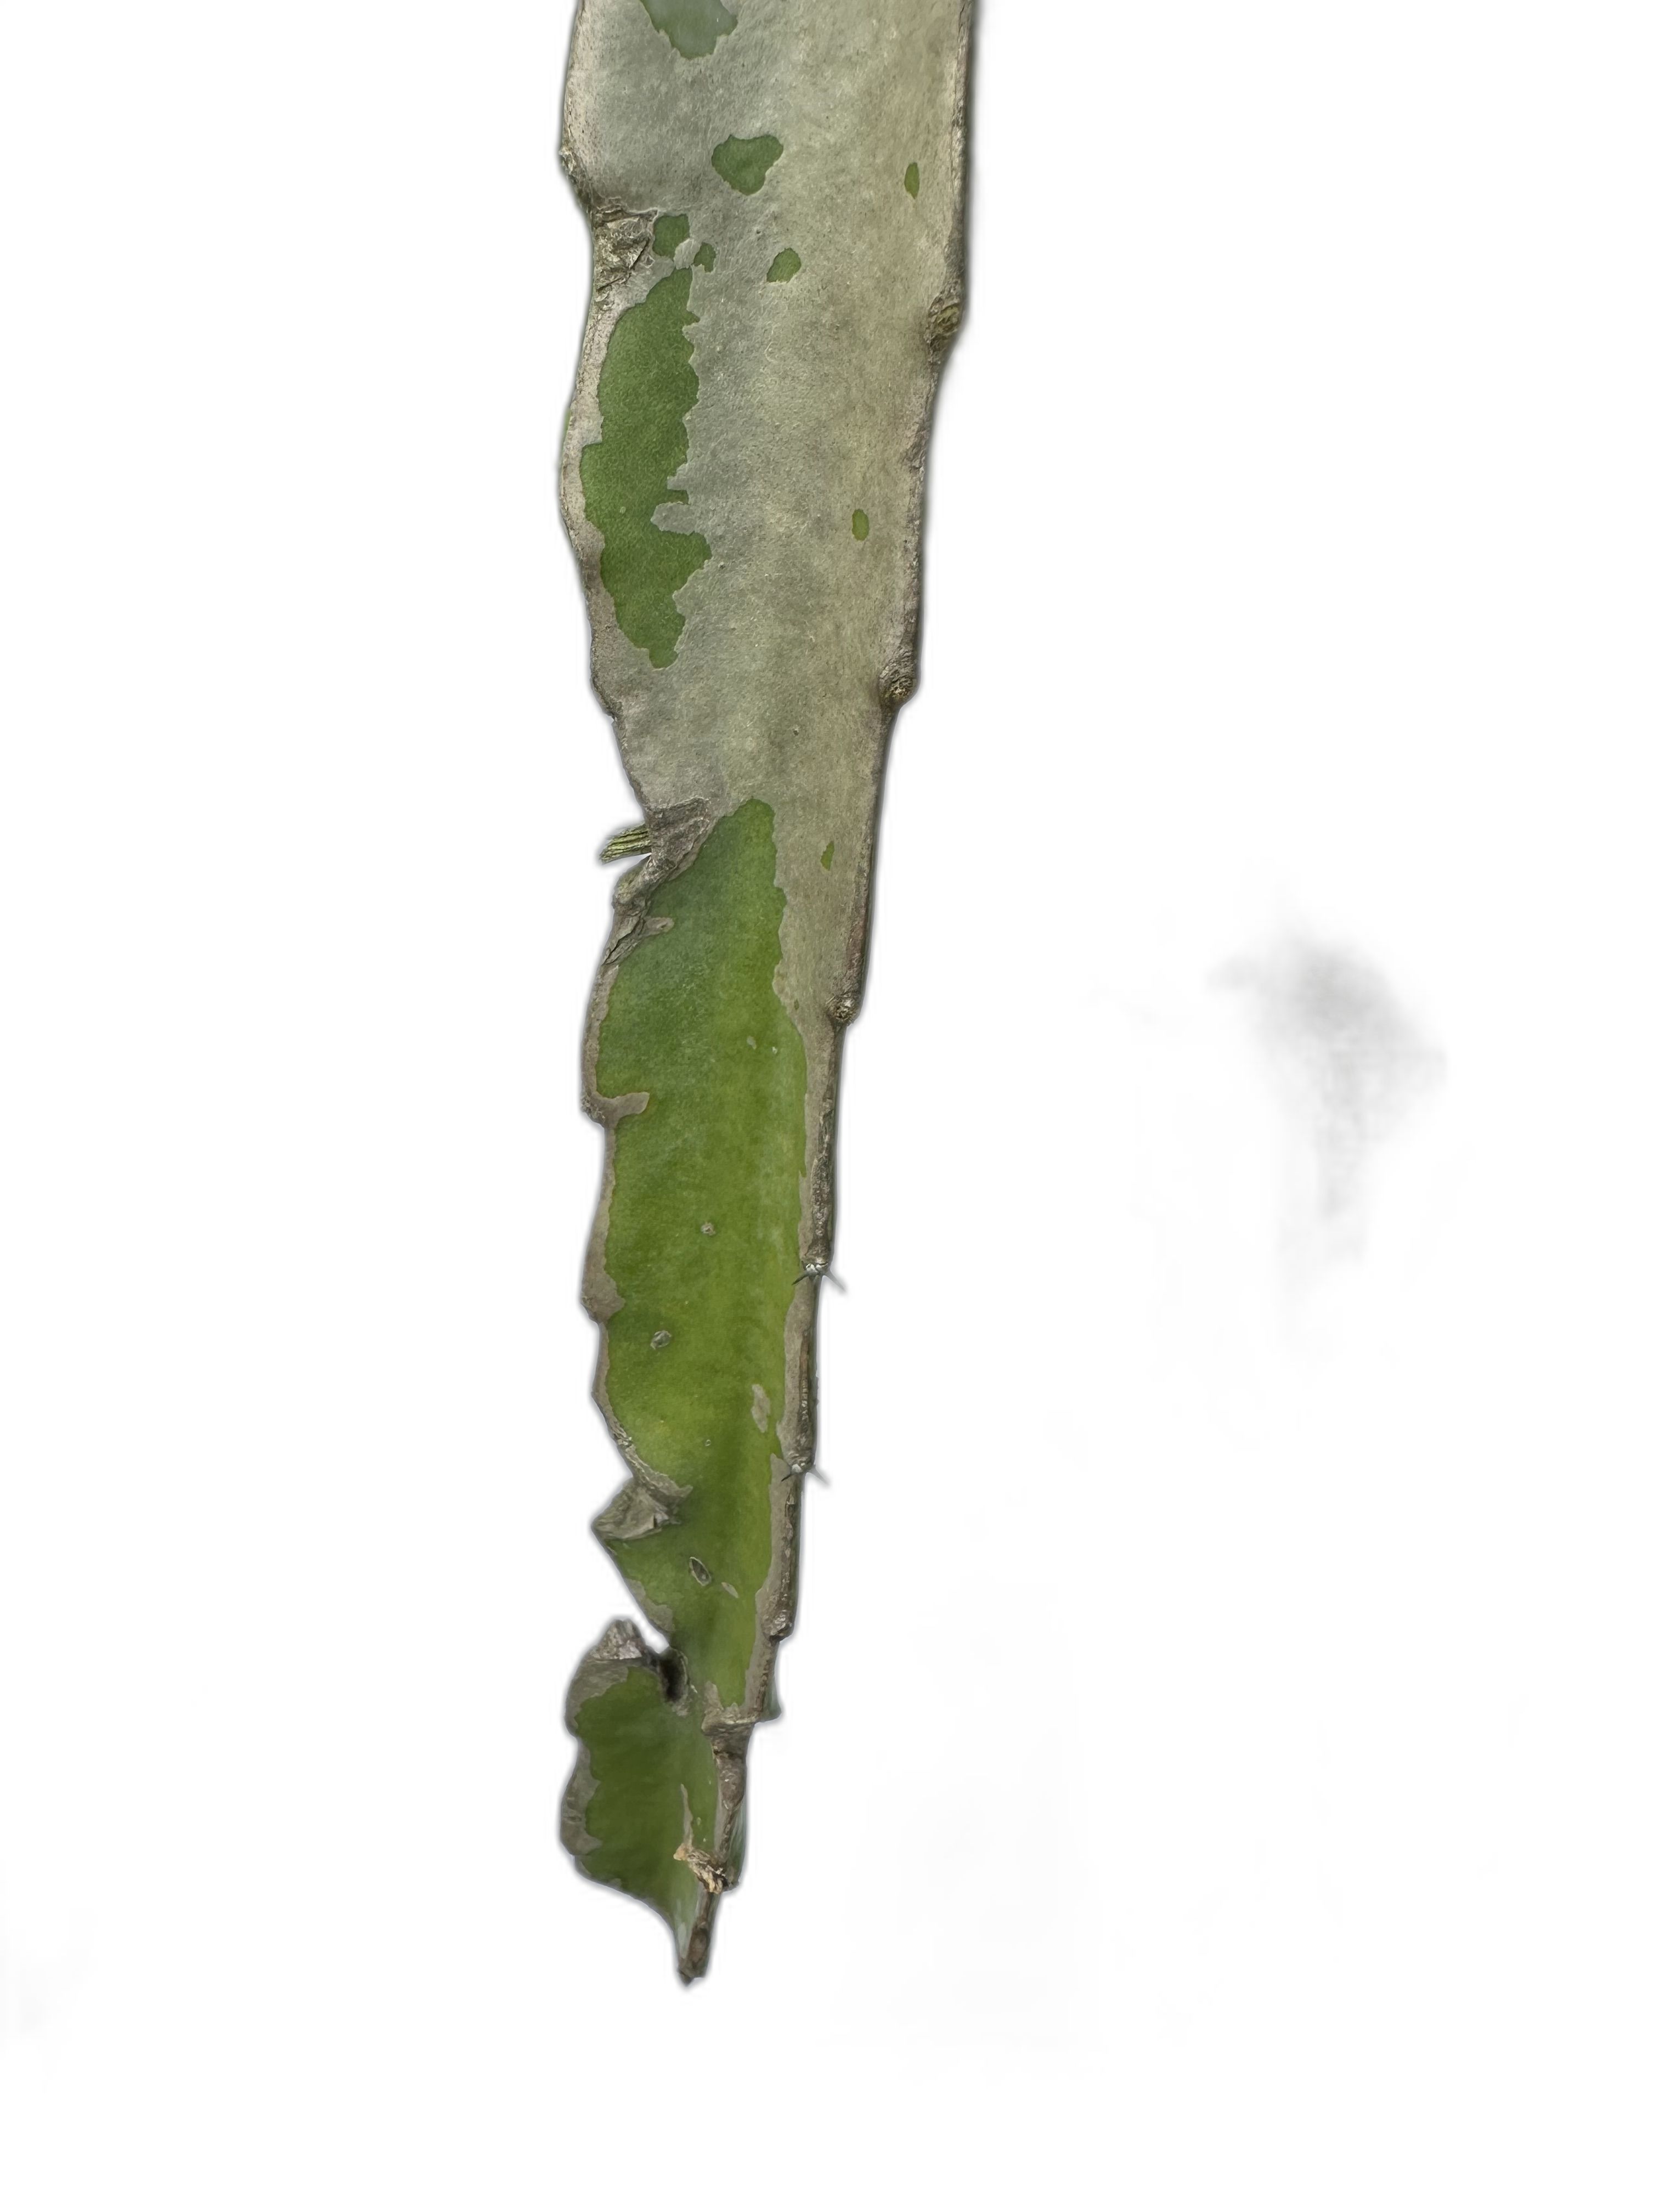
Label: Bad leaf